Topdeck

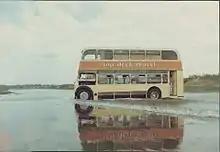
A Top Deck Travel bus crossing a creek in Northern India, 1983

In the early 1980s, the company expanded its operations into the United States, where it coined the name Decker Homes for its Bristol Lodekka buses. The company also ran trips from Sydney to London from 1980, with the final stretch using a converted Sydney double-decker. Coaches were introduced in the mid-1980s, primarily for winter ski holidays. The elderly Lodekkas, some over 40 years old, started to retire in the early 1990s in great numbers, many heading abroad for an active retirement, and the focus shifted to camping and hard-top trips staying in European campsites. Later, hotel adventure trips were introduced.